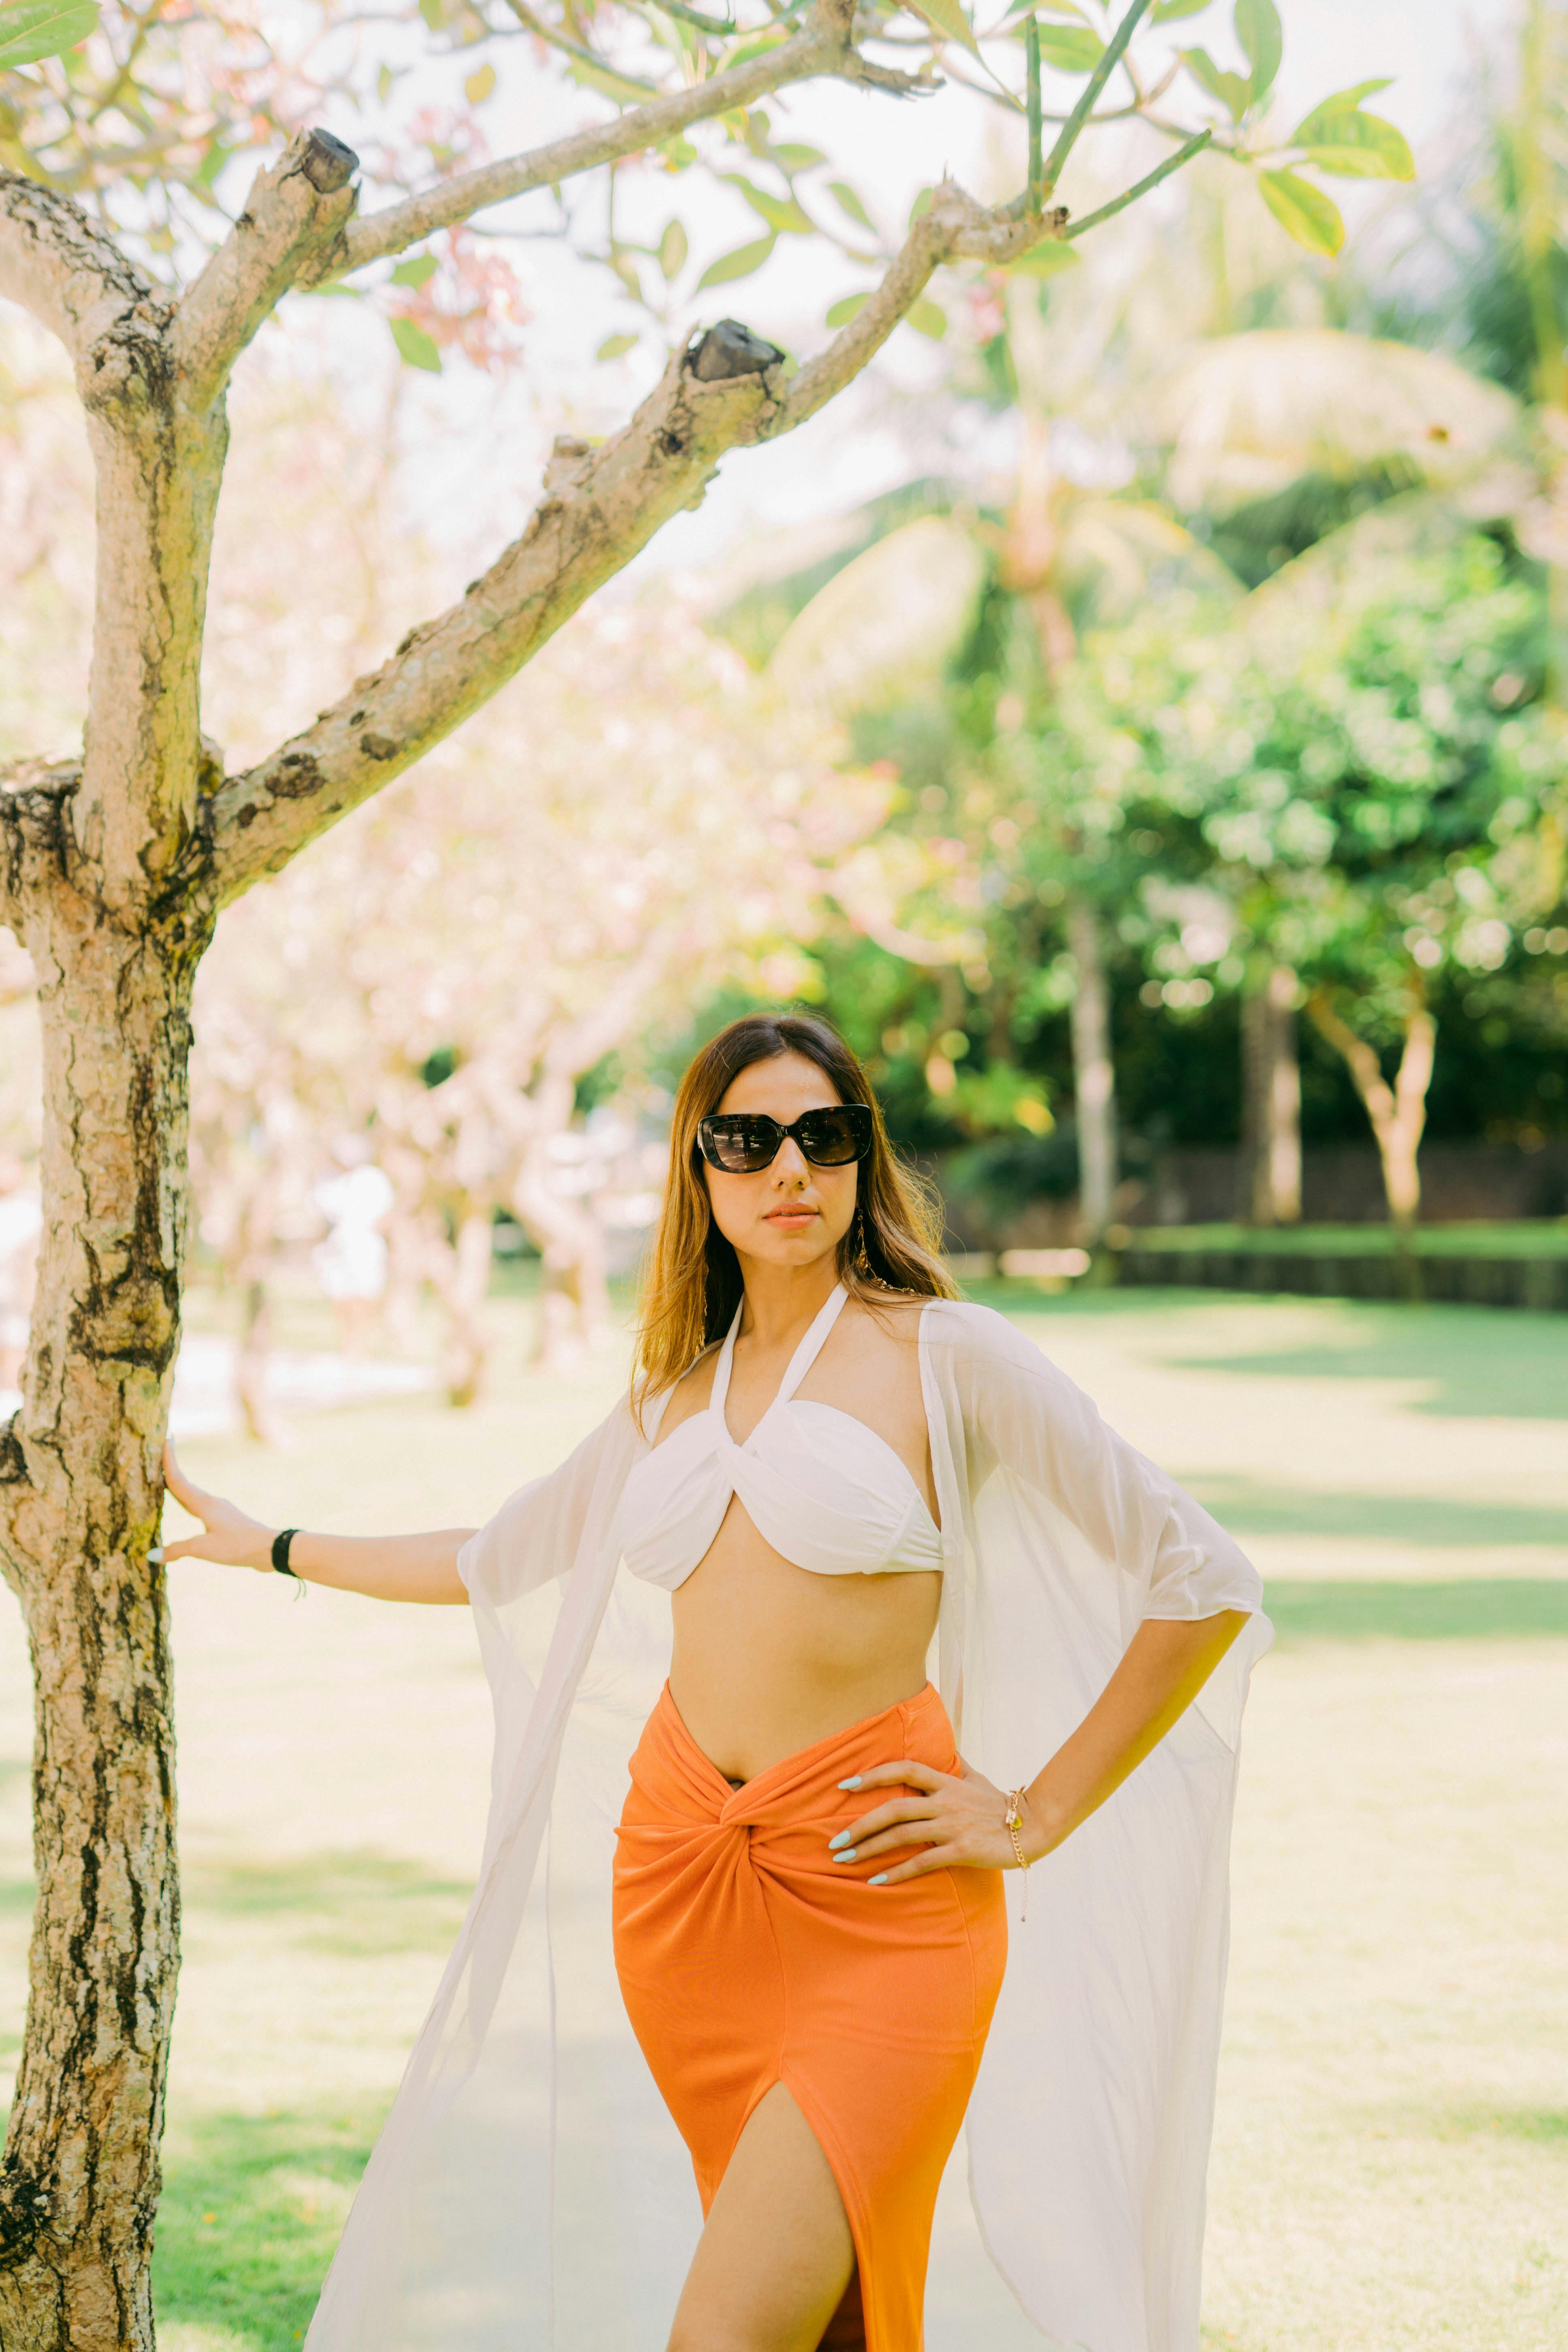
woman, summer, fashion, People in nature, navel, waist, photo shoot, bra, abdomen, model, leisure, happiness, long hair, torso, sarong, vacation, foot, crop top, undergarment, palm trees, stomach